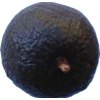
Label: black_avocado